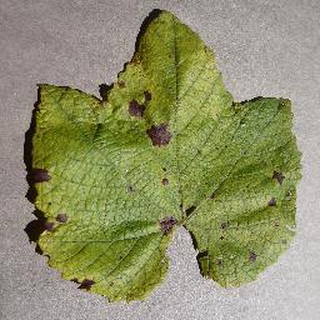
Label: grape_leaf_blight